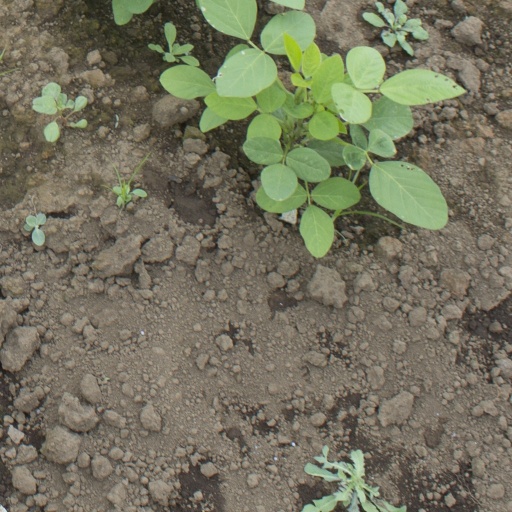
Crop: soybean